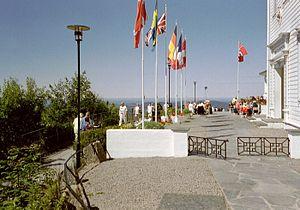
Fløyen ou Fløyfjellet est la plus visitées des sept montagnes qui entourent Bergen. Elle fait partie du massif Byfjellene et a un funiculaire, Fløibanen, qui transporte les passagers du pied de la montagne au sommet en environ 8 minutes.